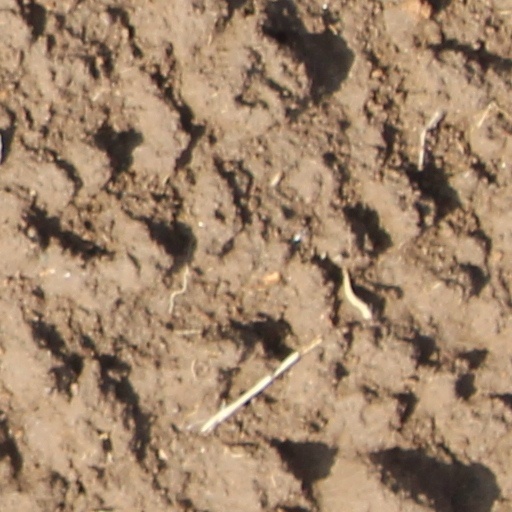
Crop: wheat